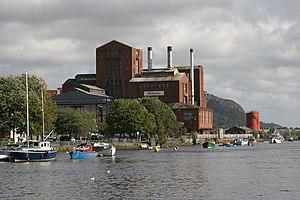
Dumbarton était une distillerie de whisky située à Dumbarton, dans le West Dunbartonshire, en Écosse. Avec la distillerie d'Inverleven, également démolie depuis, elle forma le complexe de distilleries de whisky de grain de Dumbarton.